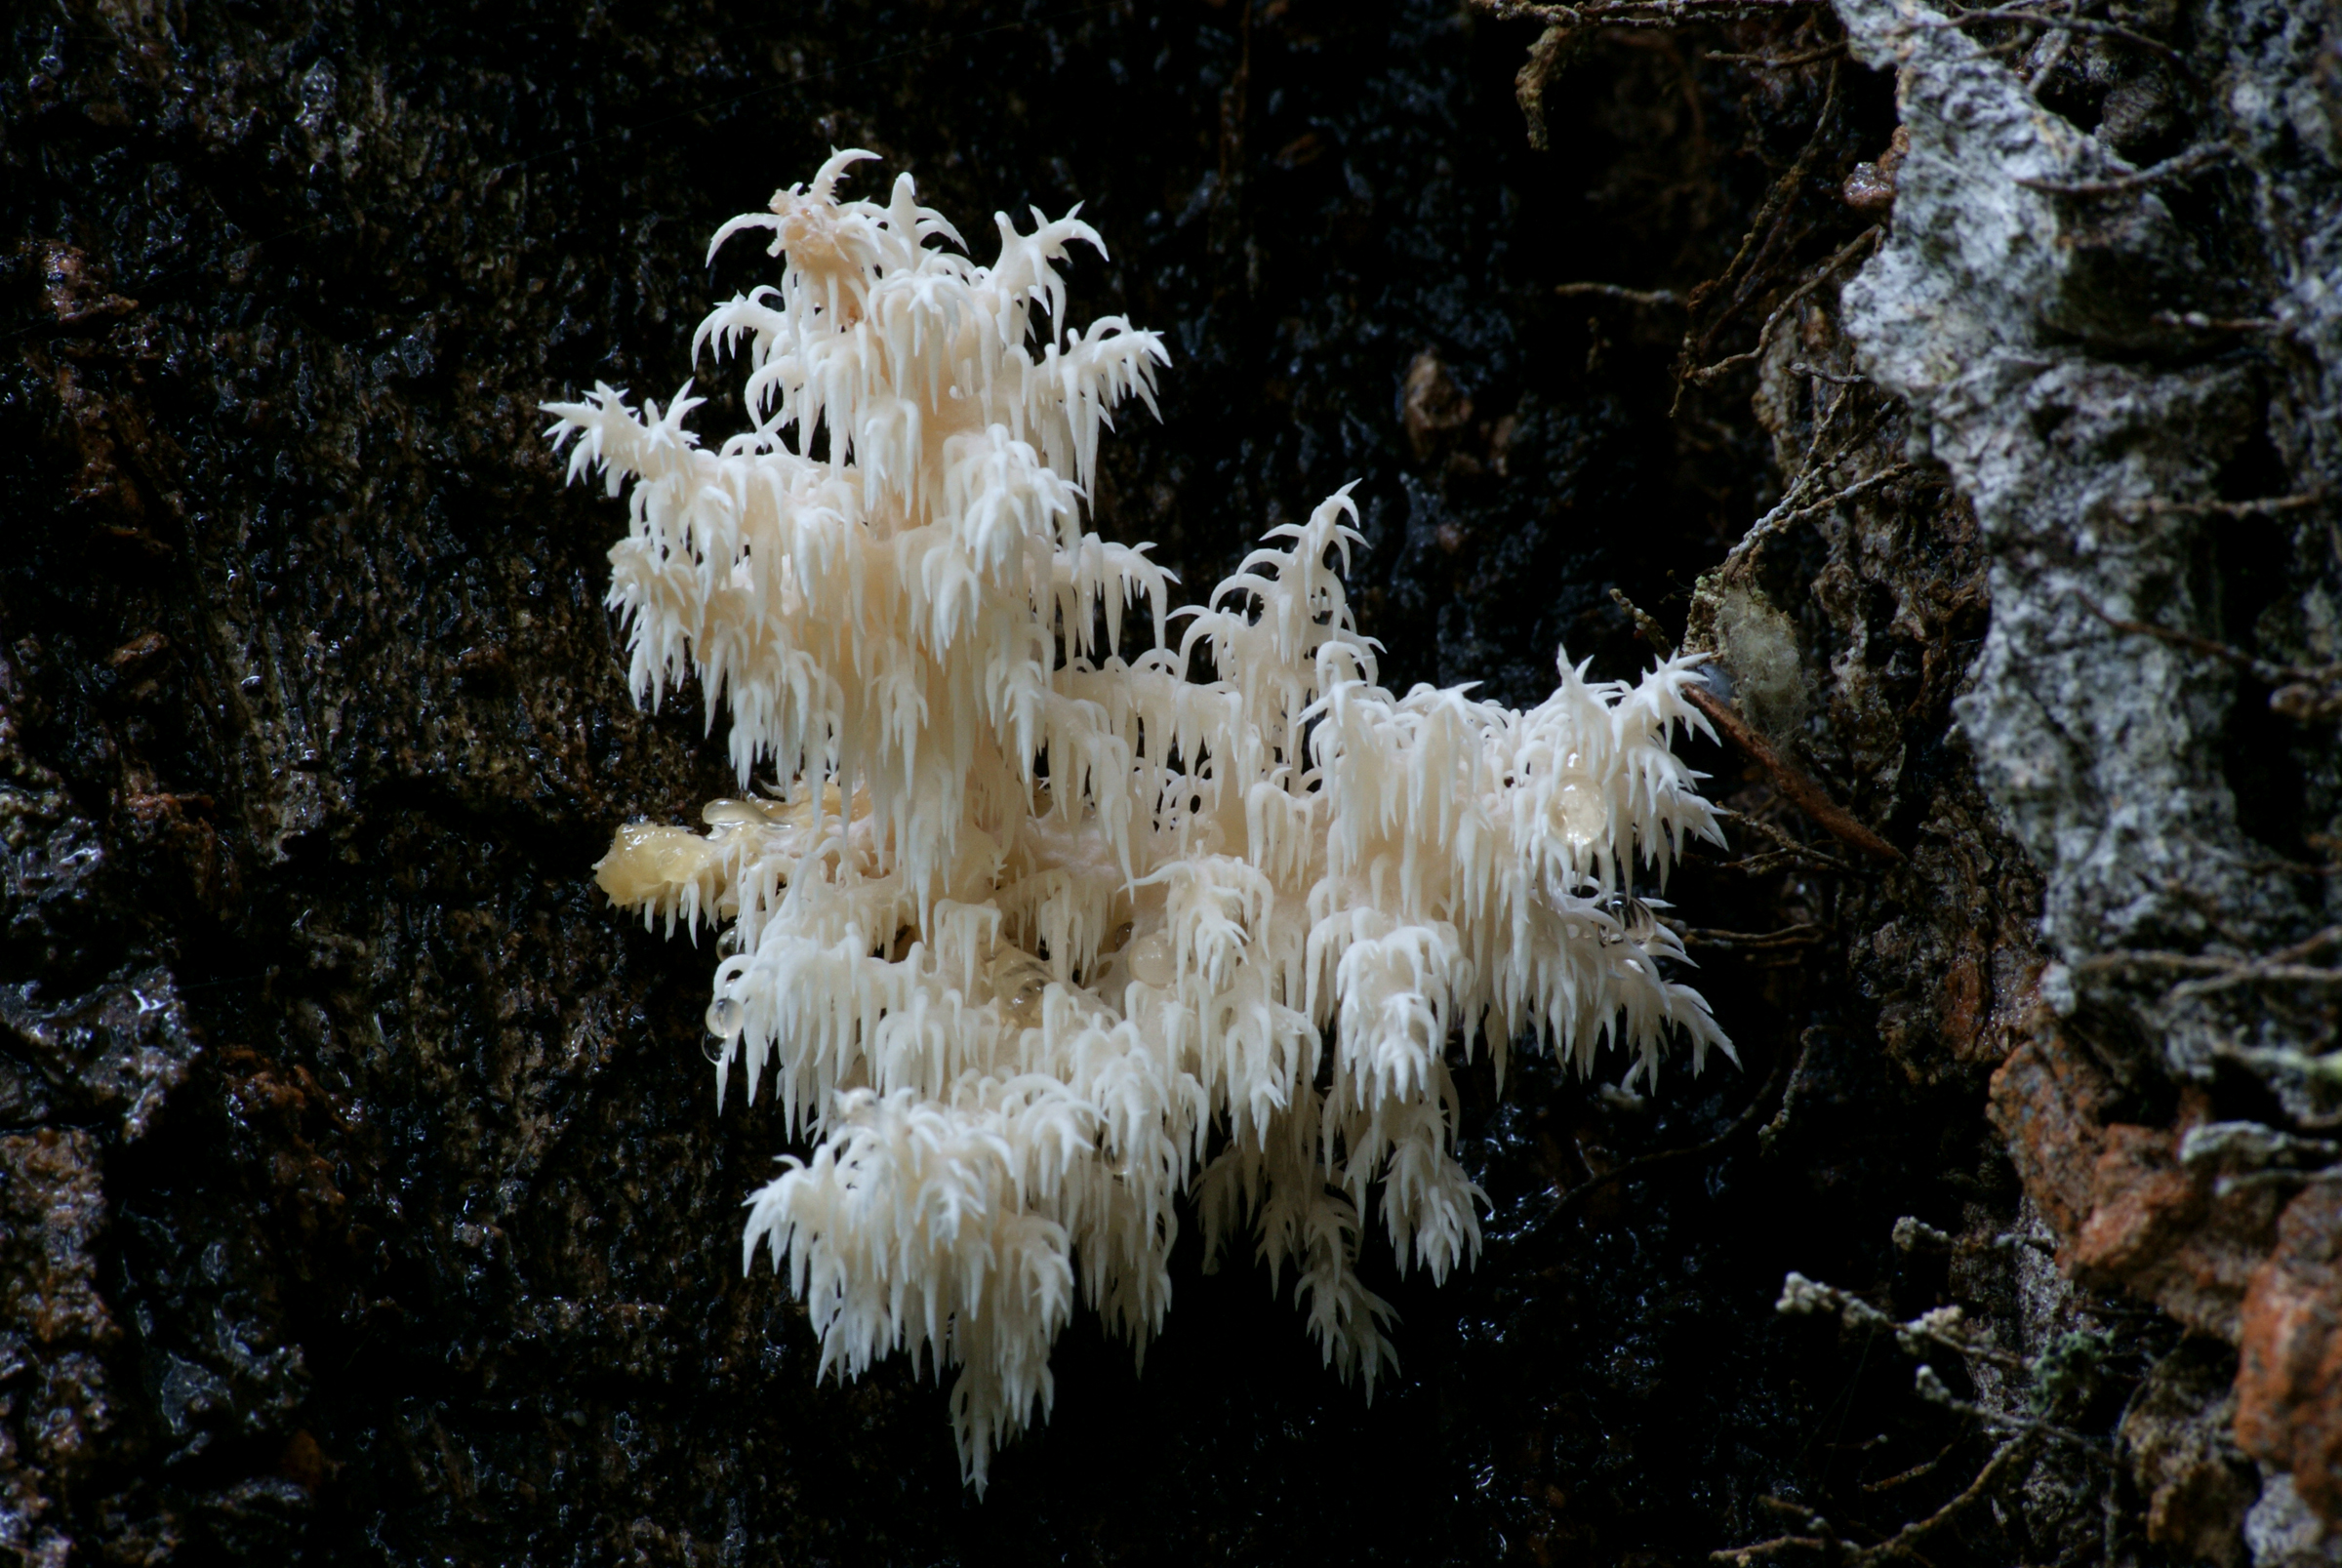
tree, nature, winter, flower, formation, autumn, mushroom, flora, season, fungus, fungi, mushrooms, newzealand, hericiumcoralloides, coralfungi, oyster mushroom, edible mushroom, medicinal mushroom, agaricomycetes